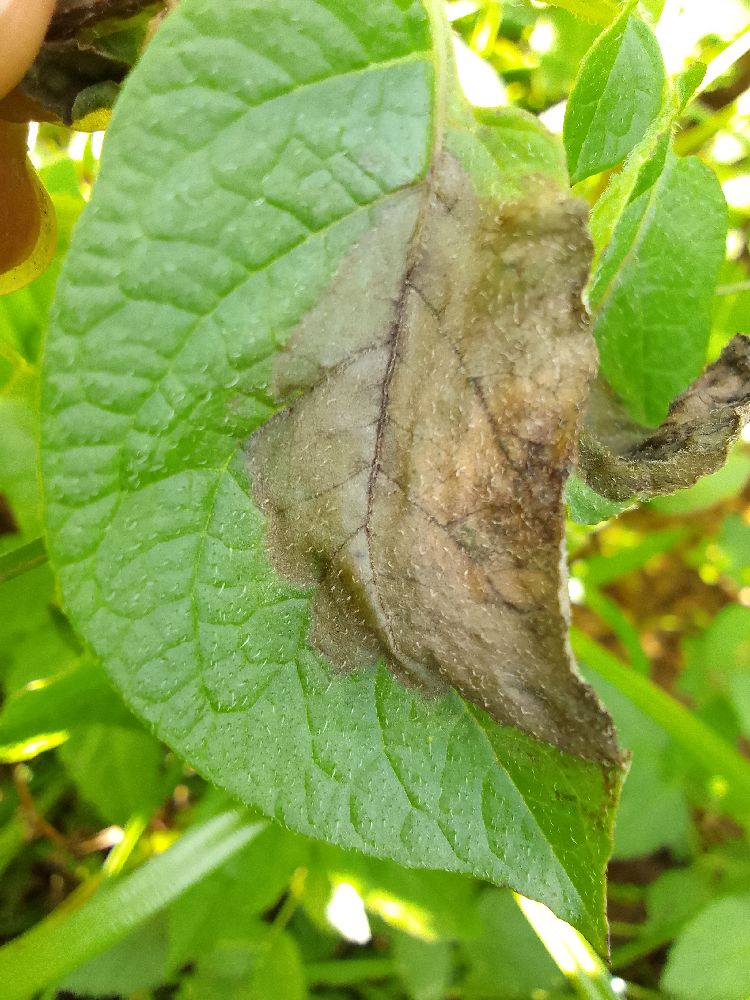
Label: Late blight